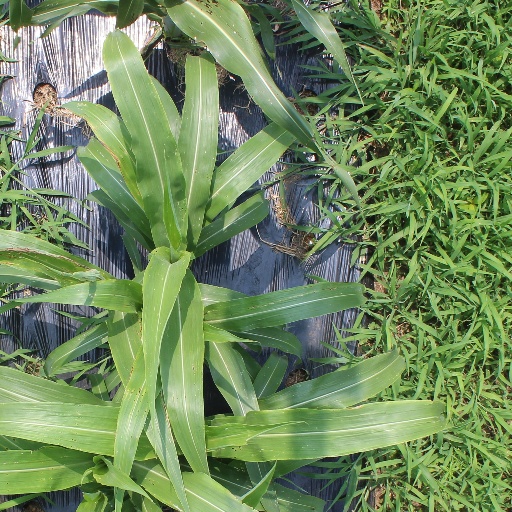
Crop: sorghum